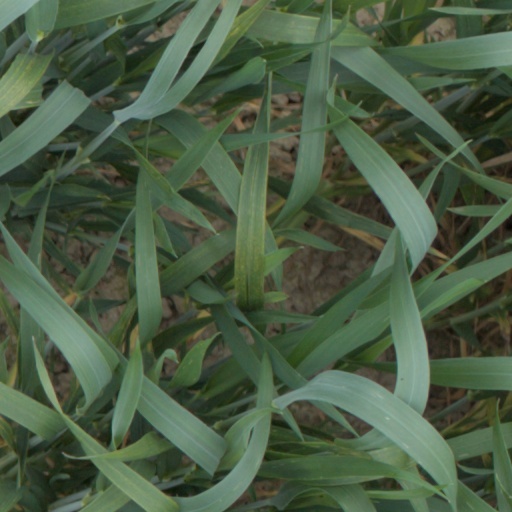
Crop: wheat